Government of National Salvation

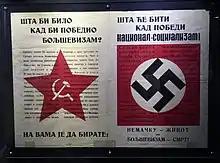
A Nedić administration propaganda poster describing the negative future for Serbia if Bolshevism won the war and the positive results if Nazism achieved victory

Following the Axis invasion of Yugoslavia in April 1941, Germany put Serbia proper under the authority of a military government to maintain control over important resources. Those included two major transportation routes, the Danube River waterway and the railroad line connecting Europe with Bulgaria and Greece, along with the nonferrous metals that Serbia produced. The Germans set up a puppet government to avoid tying up too much German manpower. The first puppet government was the short-lived Commissioner Government, established on 30 May 1941 under Milan Aćimović. He was an anti-communist and had been in contact with the German police before the war. His cabinet consisted of nine members, many of whom were former cabinet members under the Kingdom of Yugoslavia and were known to be pro-German. The regime lacked any real power and was no more than an instrument of the Germans. The Commissioner Government collapsed after Dimitrije Ljotić withdrew two of his ministers from the government. However, Aćimović entered Nedić's government as minister of interior. As communist partisans began an insurgency against the German occupiers and the Aćimović government, Harald Turner, an SS commander in the German military administration, suggested strengthening and reforming the administration. General Milan Nedić, formerly chief of general staff of the Royal Yugoslav Army, was selected to be the head of the new government.